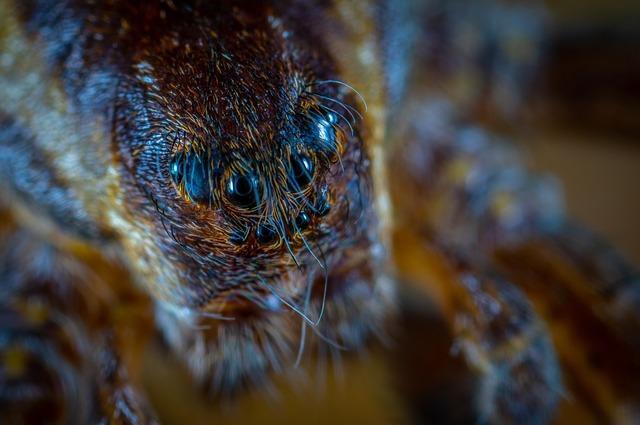
spider